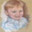
Label: boy